Gustav Adolf Church, Habo Municipality

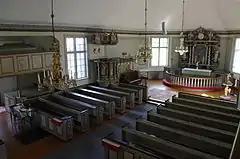
Inside Gustav Adolf Church

Gustav Adolf Church is a church in Habo Municipality in Sweden. Belonging to the Gustav Adolf Parish of the Church of Sweden, it was moved from Fiskebäck in 1780. On 19 November 1780, the church was inaugurated at its new location.